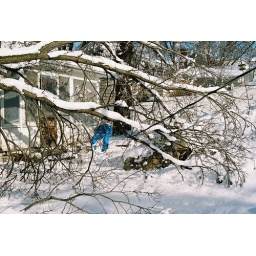
Ice storm 2007. Back of the house with the tree down. Notice the nice &amp;quot;v&amp;quot; in the power line!